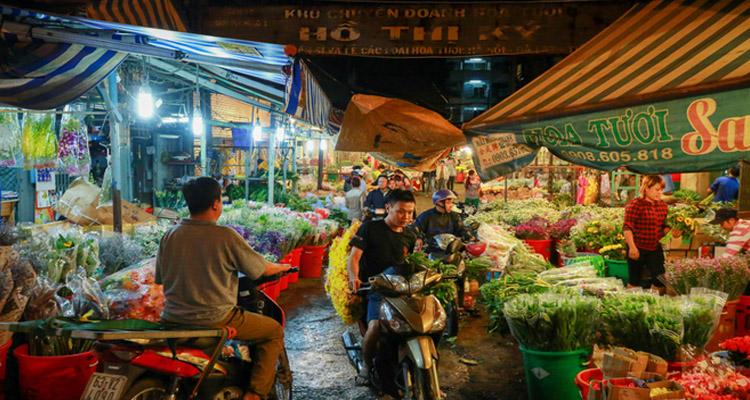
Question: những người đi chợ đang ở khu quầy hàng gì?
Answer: khu quầy hàng bán hoa tươi